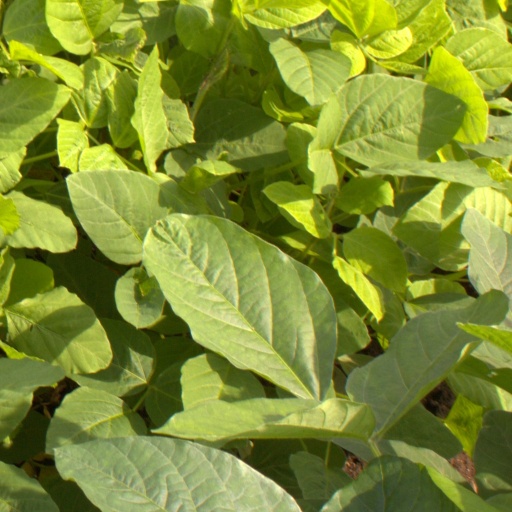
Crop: soybean